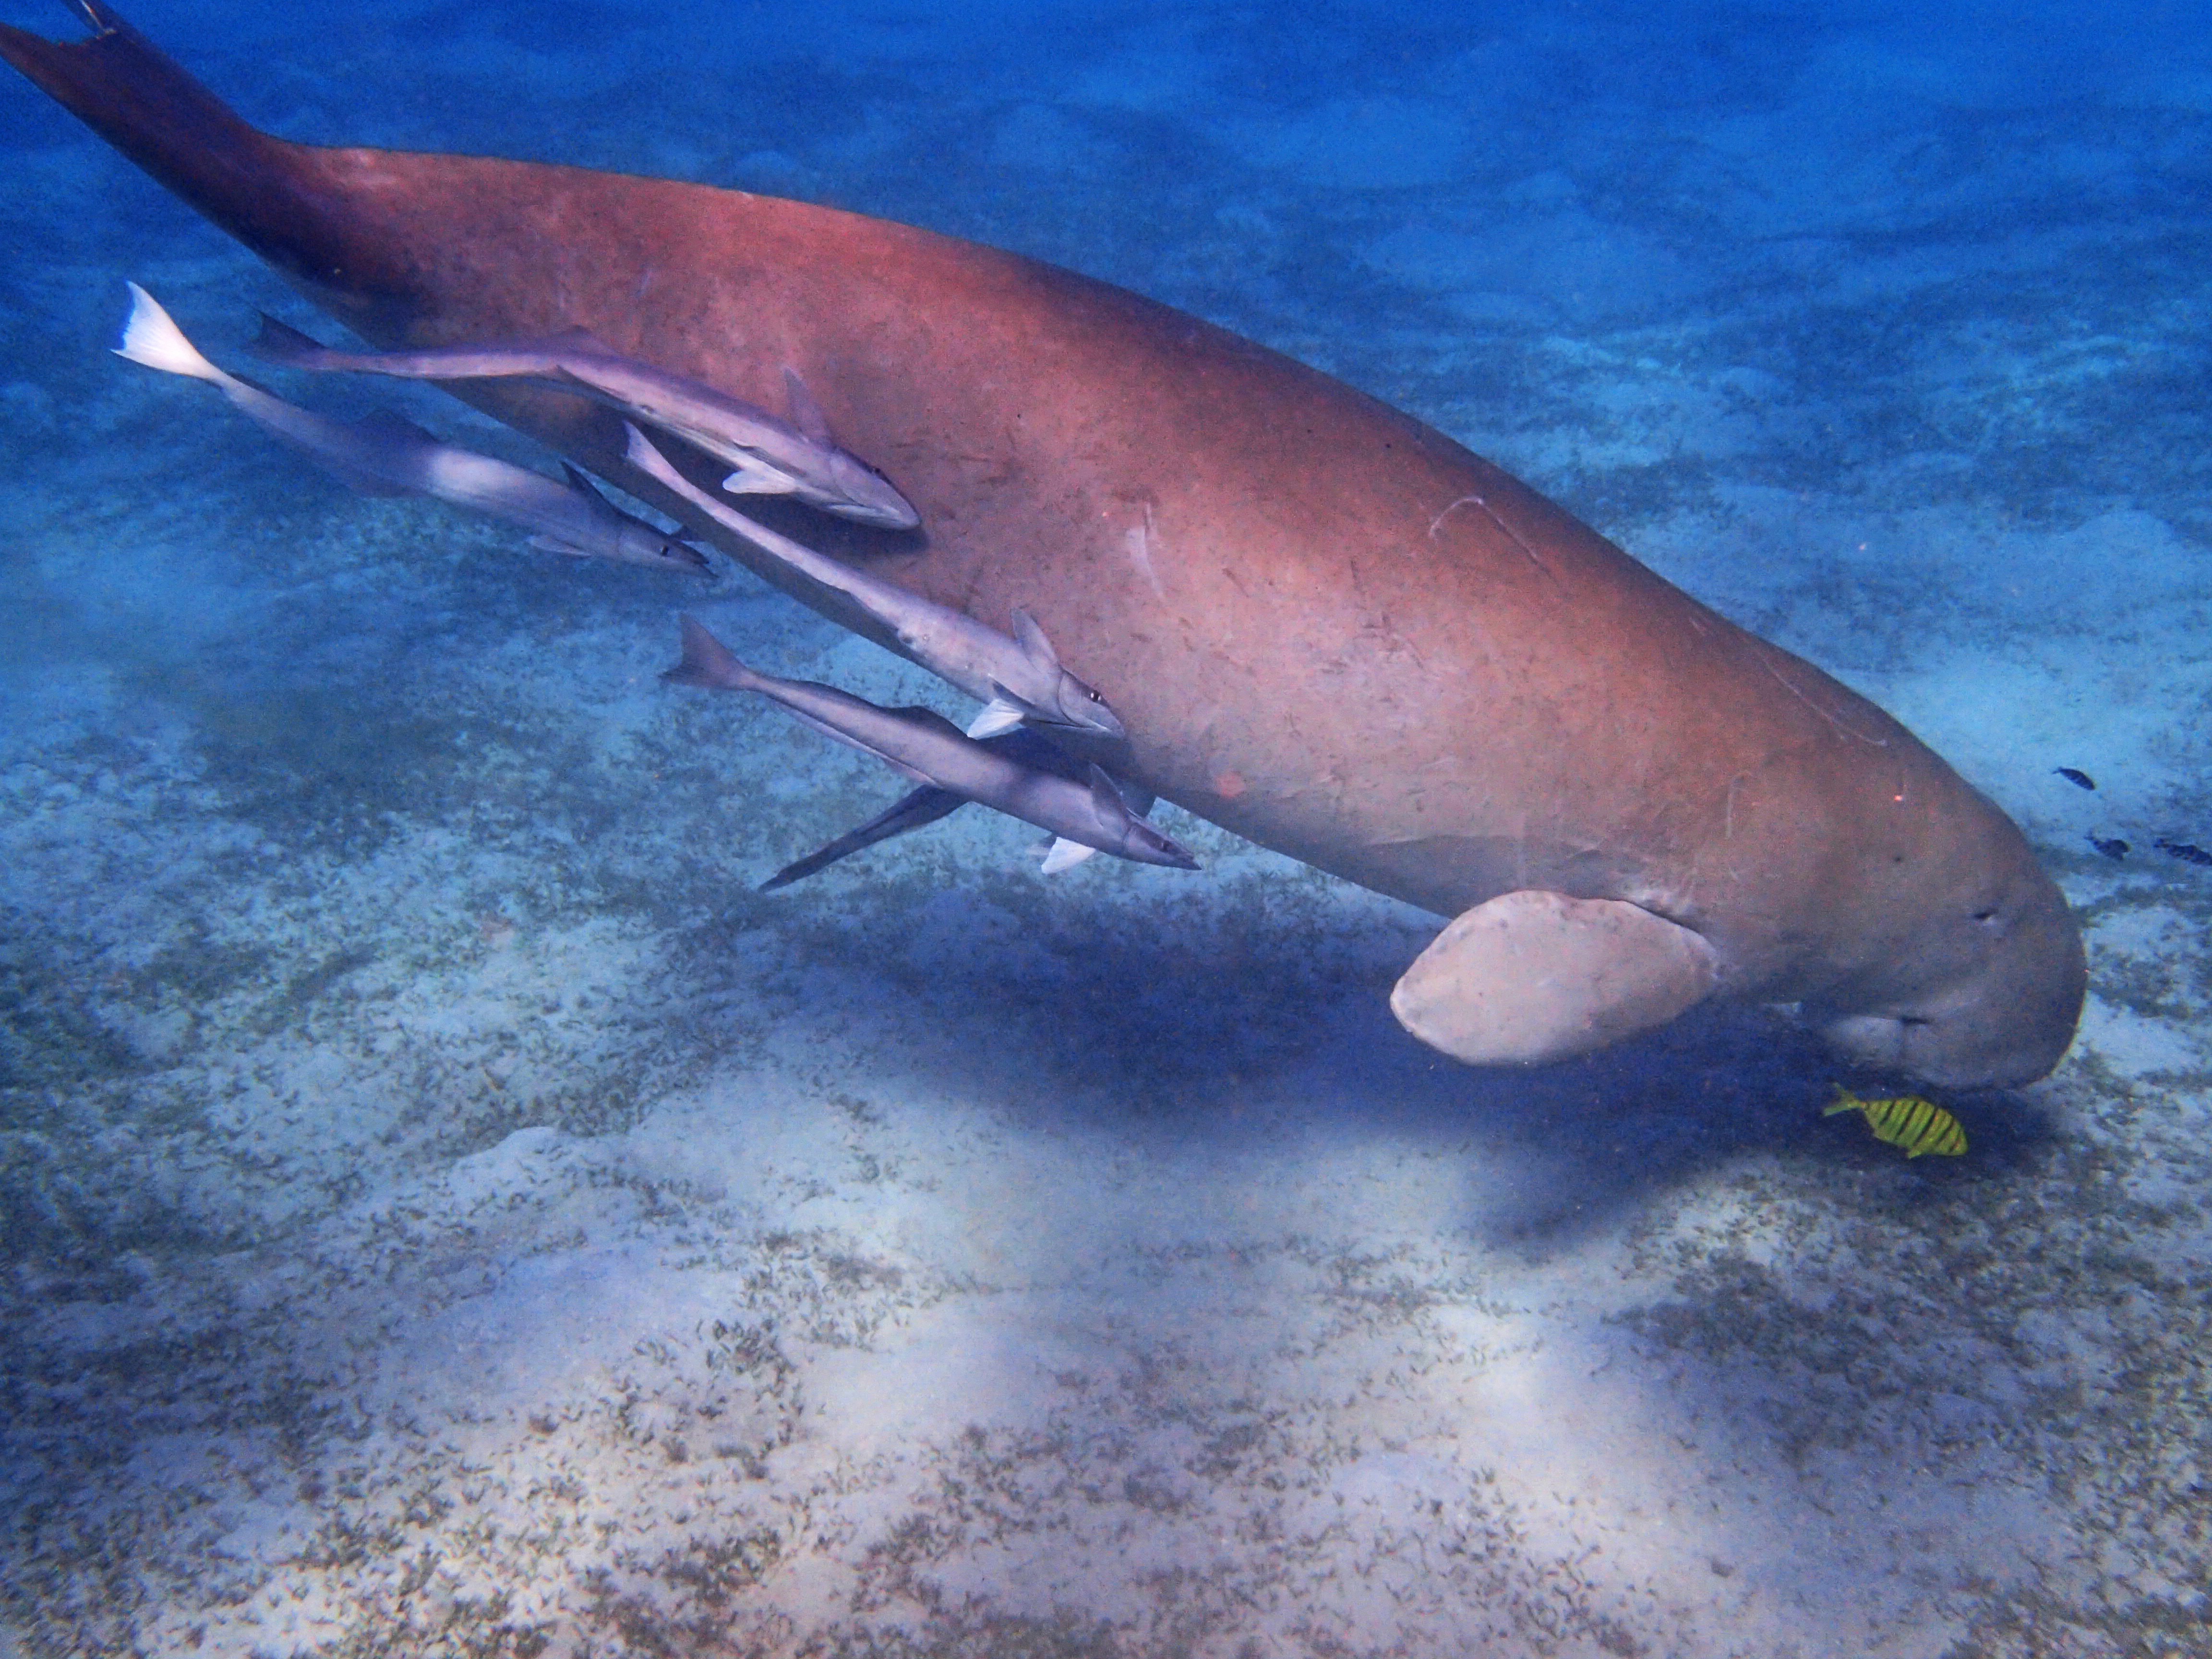
sea, underwater, biology, fish, shark, egypt, vertebrate, snorkeling, underwater world, meeresbewohner, red sea, marine mammal, marine biology, requiem shark, manatee, dugong